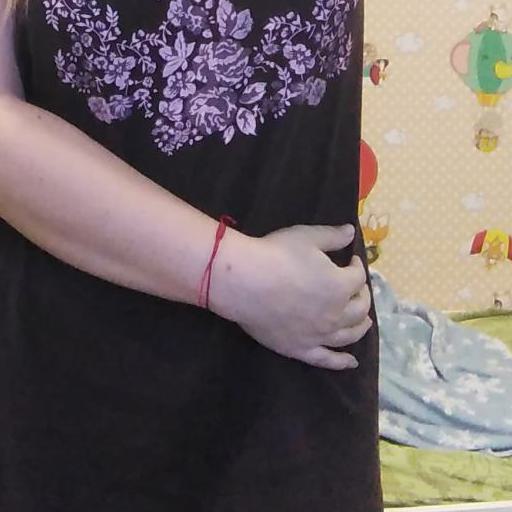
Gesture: no_gesture